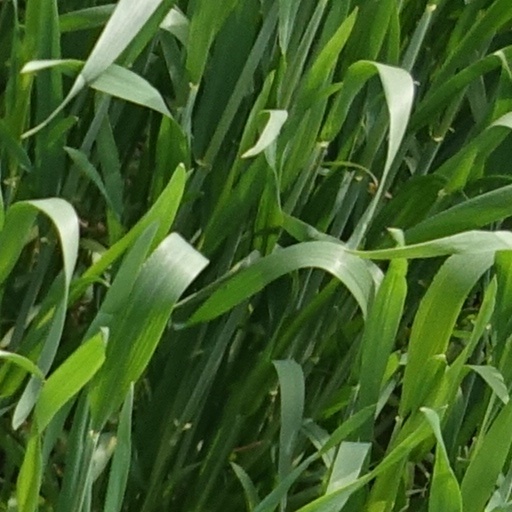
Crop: wheat